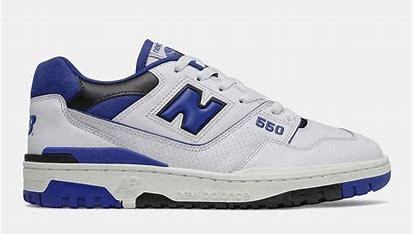
Brand: New
Model: Balance New Balance 550